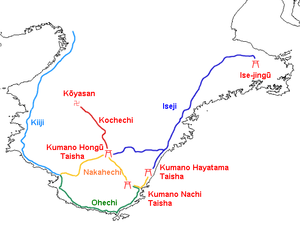
Les sites sacrés et chemins de pèlerinage dans les monts Kii sont situés dans les forêts des monts Kii au Japon, correspondant à la région de Kumano, ou aux préfectures de Wakayama, Nara et Mie de la péninsule de Kii, dans le parc national de Yoshino-Kumano. Trois sites sacrés du shintoïsme et du bouddhisme, Yoshino, Omine y compris le mont Hakkyō, et Kumano Sanzan, ainsi que Kōyasan, sont reliés par des chemins de pèlerinage aux anciennes capitales de Nara et Kyoto.